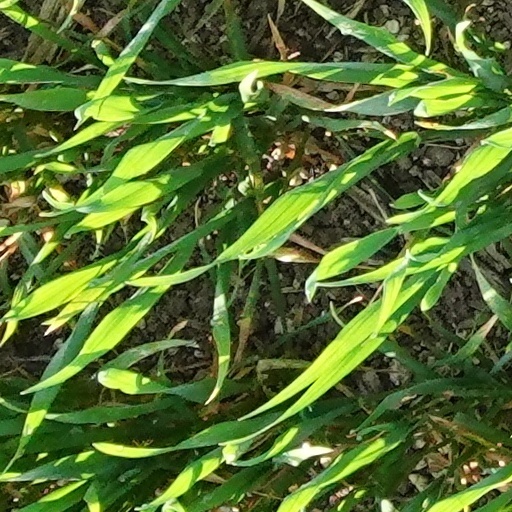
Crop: wheat